Frédéric Auguste Bartholdi

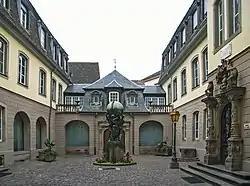
Musée Bartholdi in Colmar

Bartholdi's hometown Colmar (modern political administrative region of Grand Est) has a number of statues and monuments by the sculptor, as well as a museum founded in 1922 in the house in which he was born, at 30 Rue des Marchands.